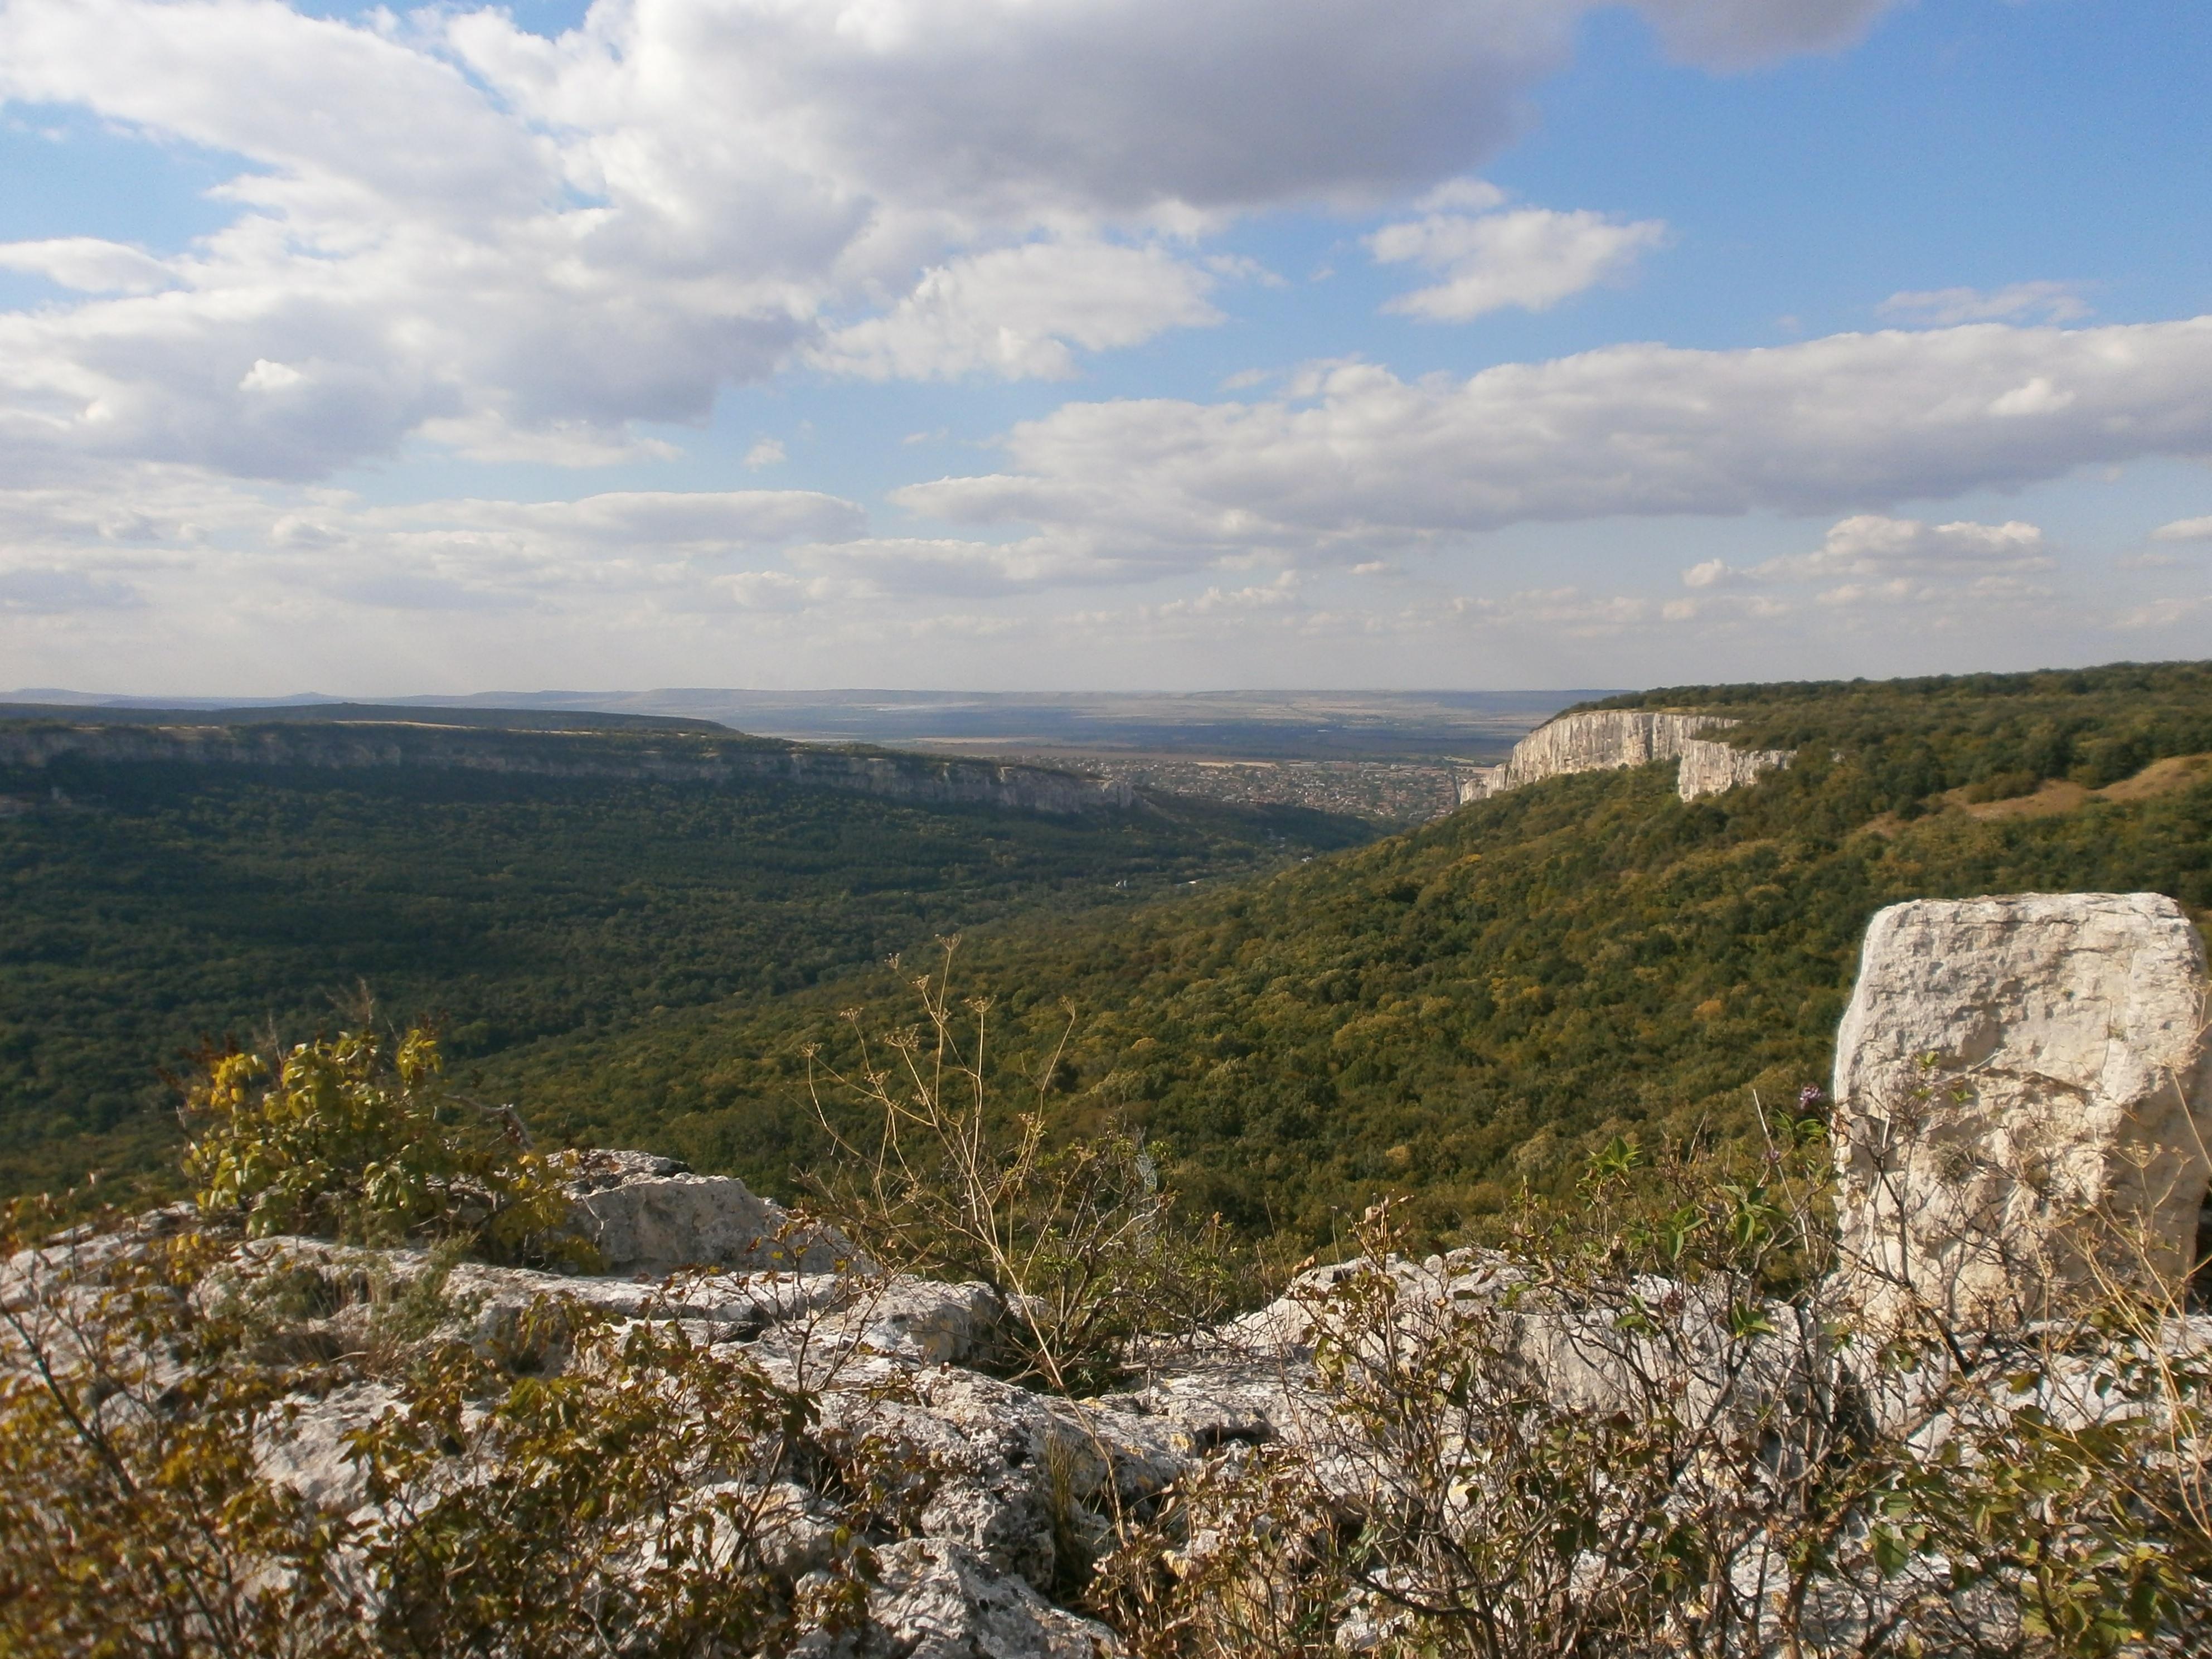
landscape, sea, nature, rock, wilderness, walking, mountain, cloud, hill, adventure, view, valley, mountain range, summer, cliff, environment, natural, terrain, ridge, rocks, geology, badlands, plateau, fell, bulgaria, landform, geographical feature, mountainous landforms